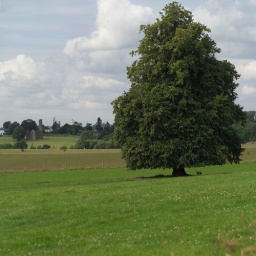
Ireland - countryside with tree in middle of field